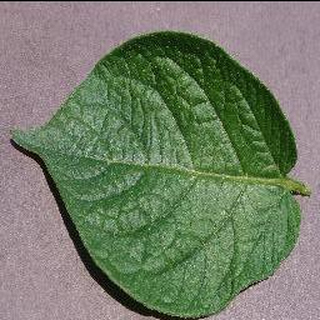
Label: healthy_potato